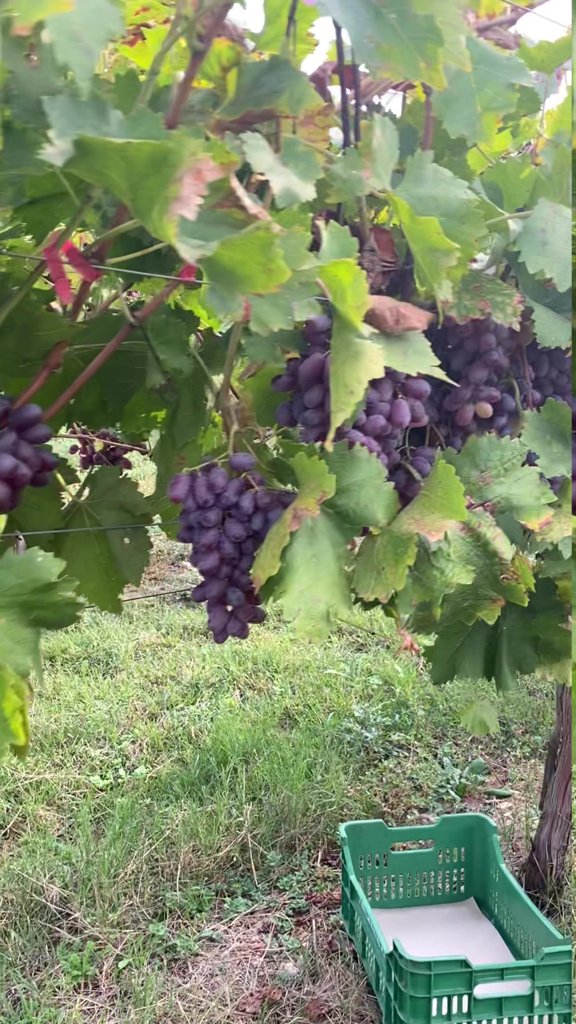
Berries visible: 132
Grape clusters: 7